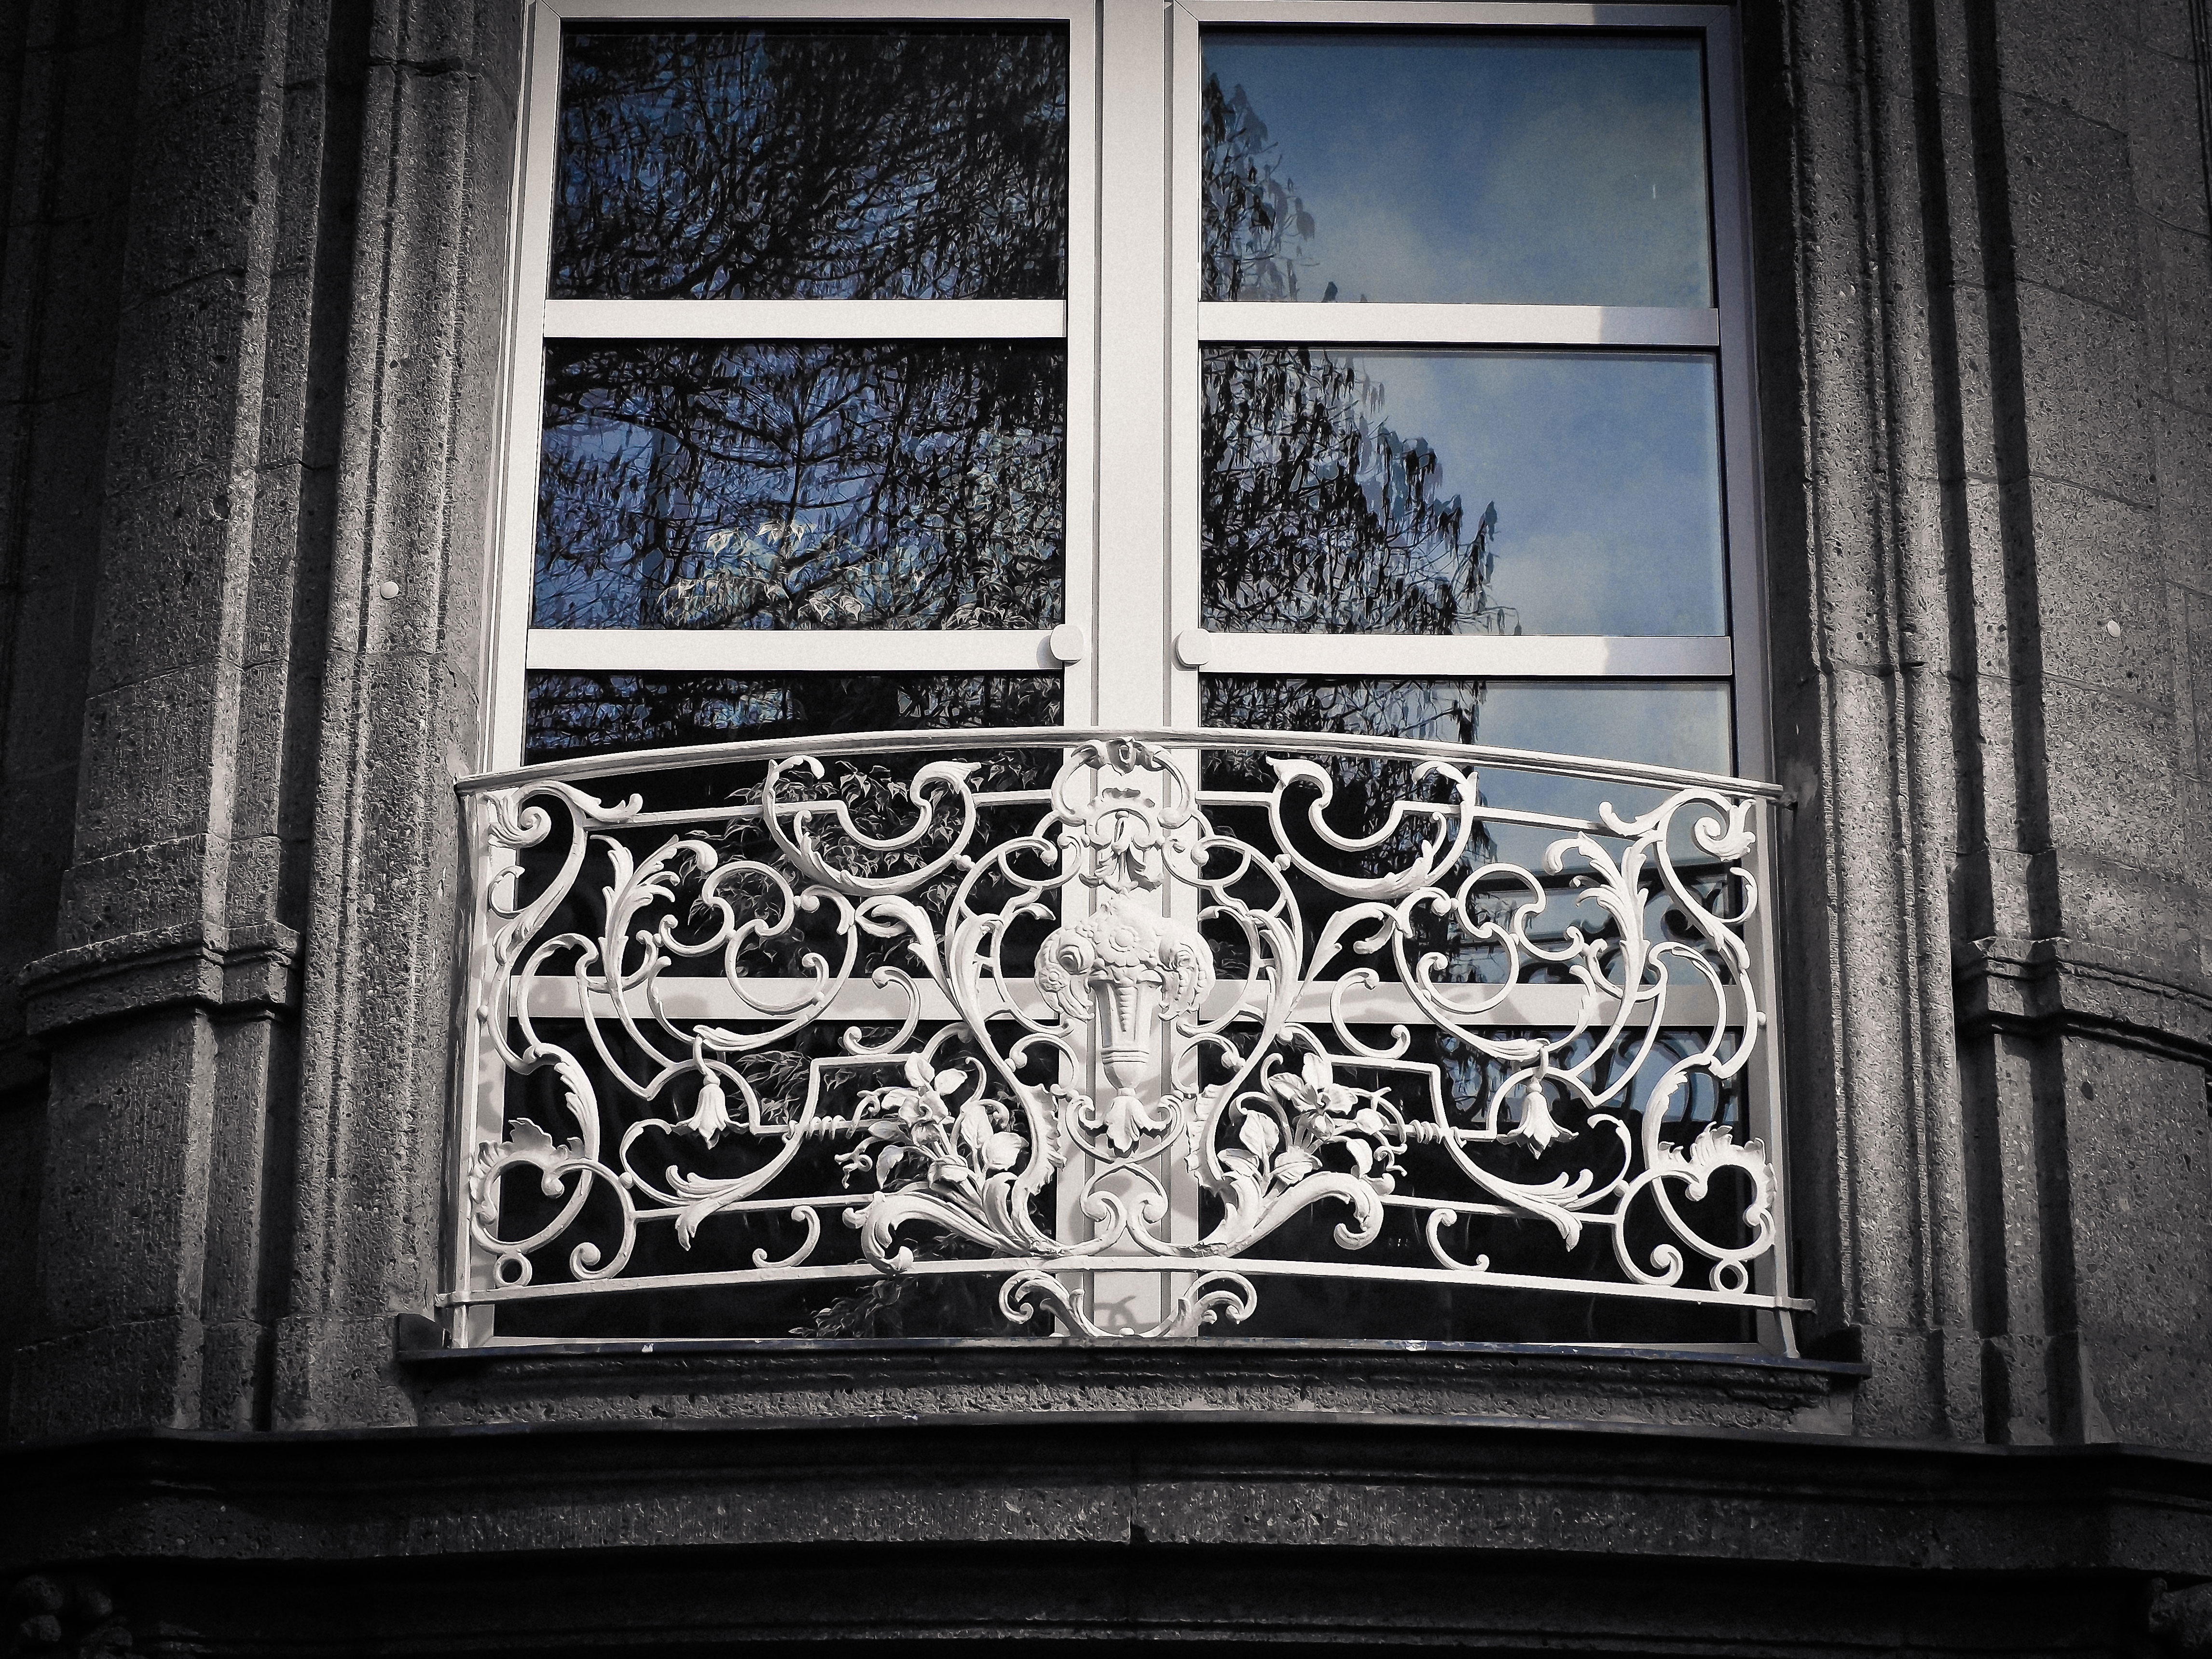
black and white, architecture, white, house, window, glass, building, old, city, urban, wall, railing, facade, darkness, blue, black, monochrome, door, interior design, symmetry, iron, historically, monochrome photography